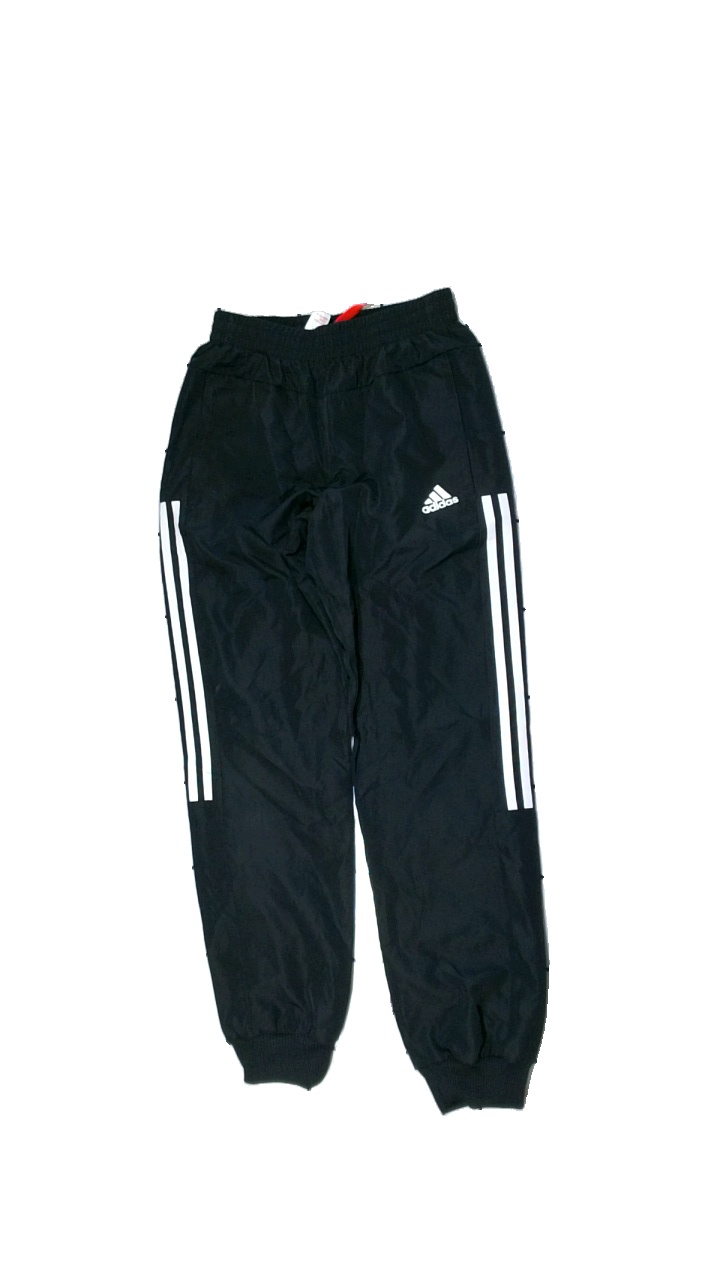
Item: Trousers (Children)
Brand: Adidas
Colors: White, Black
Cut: Regular
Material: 100% polyester
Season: All
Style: Sports
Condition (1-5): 3
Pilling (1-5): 5
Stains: Minor
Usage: Reuse
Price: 50-100